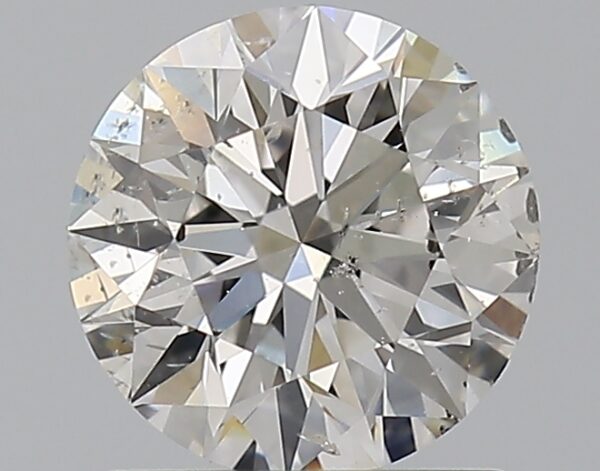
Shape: round
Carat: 1.01
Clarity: SI2
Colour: F
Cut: EX
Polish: EX
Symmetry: EX
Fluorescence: N
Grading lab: GIA
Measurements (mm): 6.41 x 6.44 x 4.01